Christopher Atkins

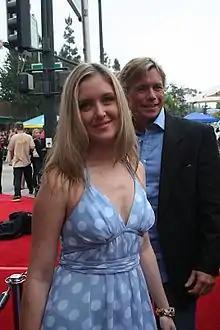
Atkins and his daughter, Brittney, on the red carpet at the 62nd Annual Mother Goose Parade in San Diego County, 2008

Atkins married Lyn Barron Weber of Sydney, Australia, on May 25, 1985. They have two children: son Grant Bomann (b. 1985) and daughter Brittney Bomann (b. 1987). They divorced in 2007.